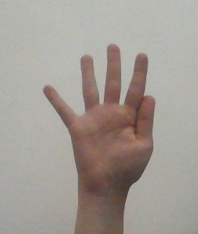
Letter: sheen